Jim McDaniels

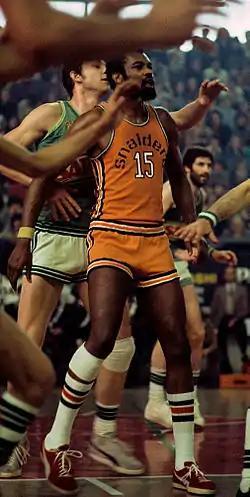
Jim McDaniels (#15) with Snaidero Udine in Italy, 1975

James Ronald McDaniels (April 2, 1948 – September 6, 2017) was an American professional basketball player. He played collegiately for Western Kentucky University and was the number one overall pick in the 1971 American Basketball Association Draft. McDaniels played as an ABA All-Star in 1972.